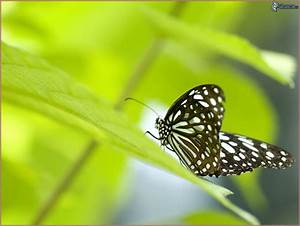
Label: farfalla